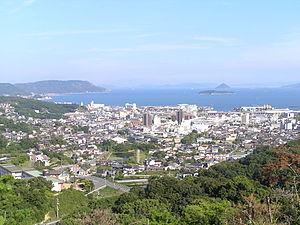
Kurashiki est une ville du Japon située dans la préfecture d'Okayama, à l'ouest de la ville d'Okayama. Elle est connue pour son quartier de vieilles maisons : le Bikan.